Meux Home

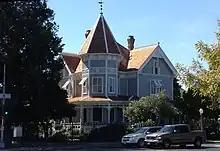
Meux Home Museum in 2013

The city of Fresno purchased the mansion from the nephew of Anne Meux in 1973 for $55,000. It began a restoration process estimated to cost an additional $50,000. Following the completed restoration, it was placed on the National Register of Historic Places in 1975 and opened to visitors as a museum the same year. The building is also listed on the city of Fresno register of historic places as well as the Fresno county list of historic places. The museum showcases local history as well as the Victorian style dating back to the 1890s.